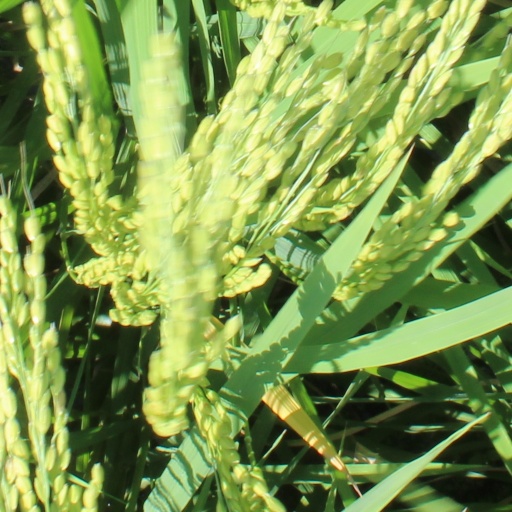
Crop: rice